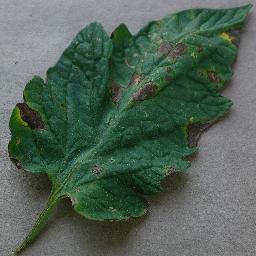
Label: Tomato___Early_blight